2023 Malaysian state elections

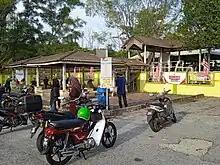
Polling day of 2023 Selangor state election

Pakatan Harapan won the Selangor state election after they reached 34 of 56 seats to form state government while Perikatan Nasional won 22 seats. On 21 August 2023, incumbent Amirudin Shari sworn in as Selangor Menteri Besar for the second term.